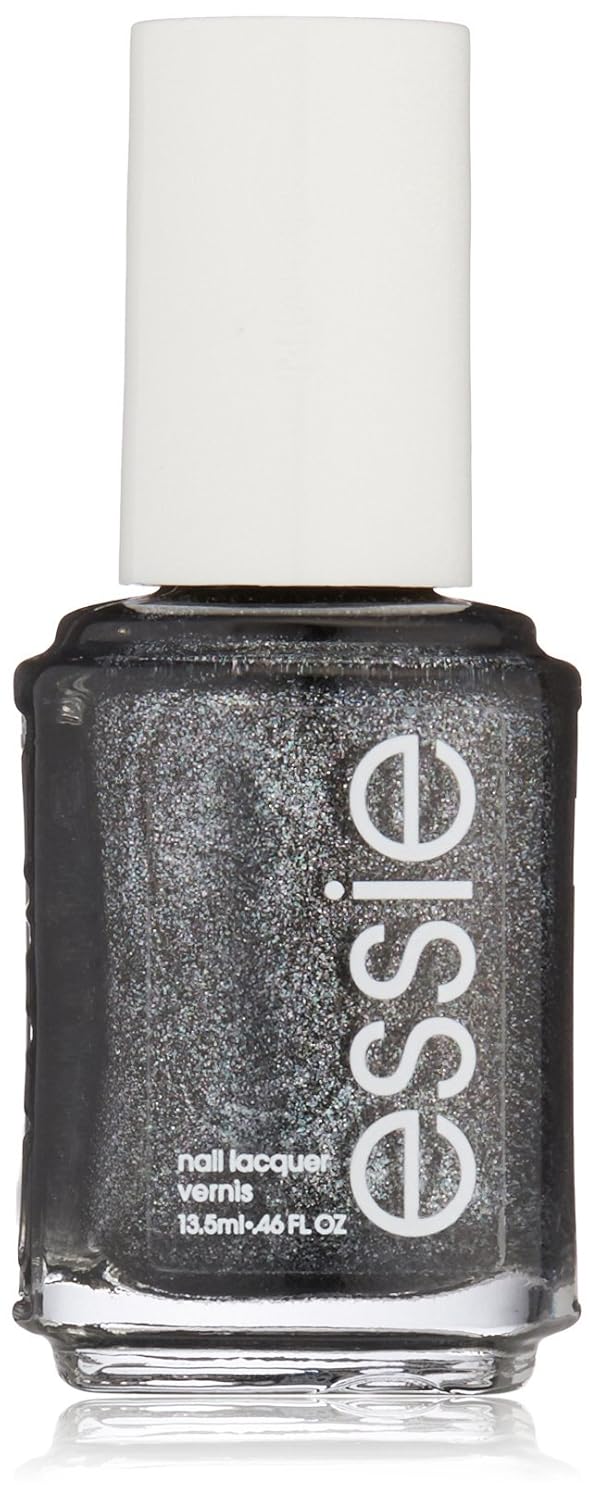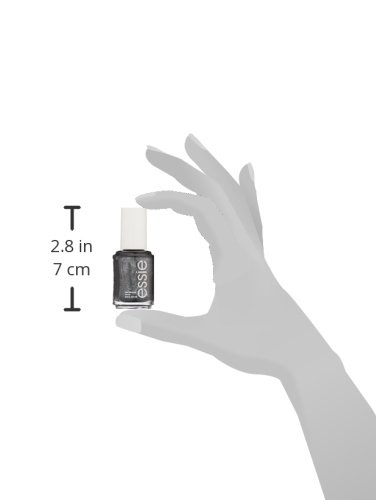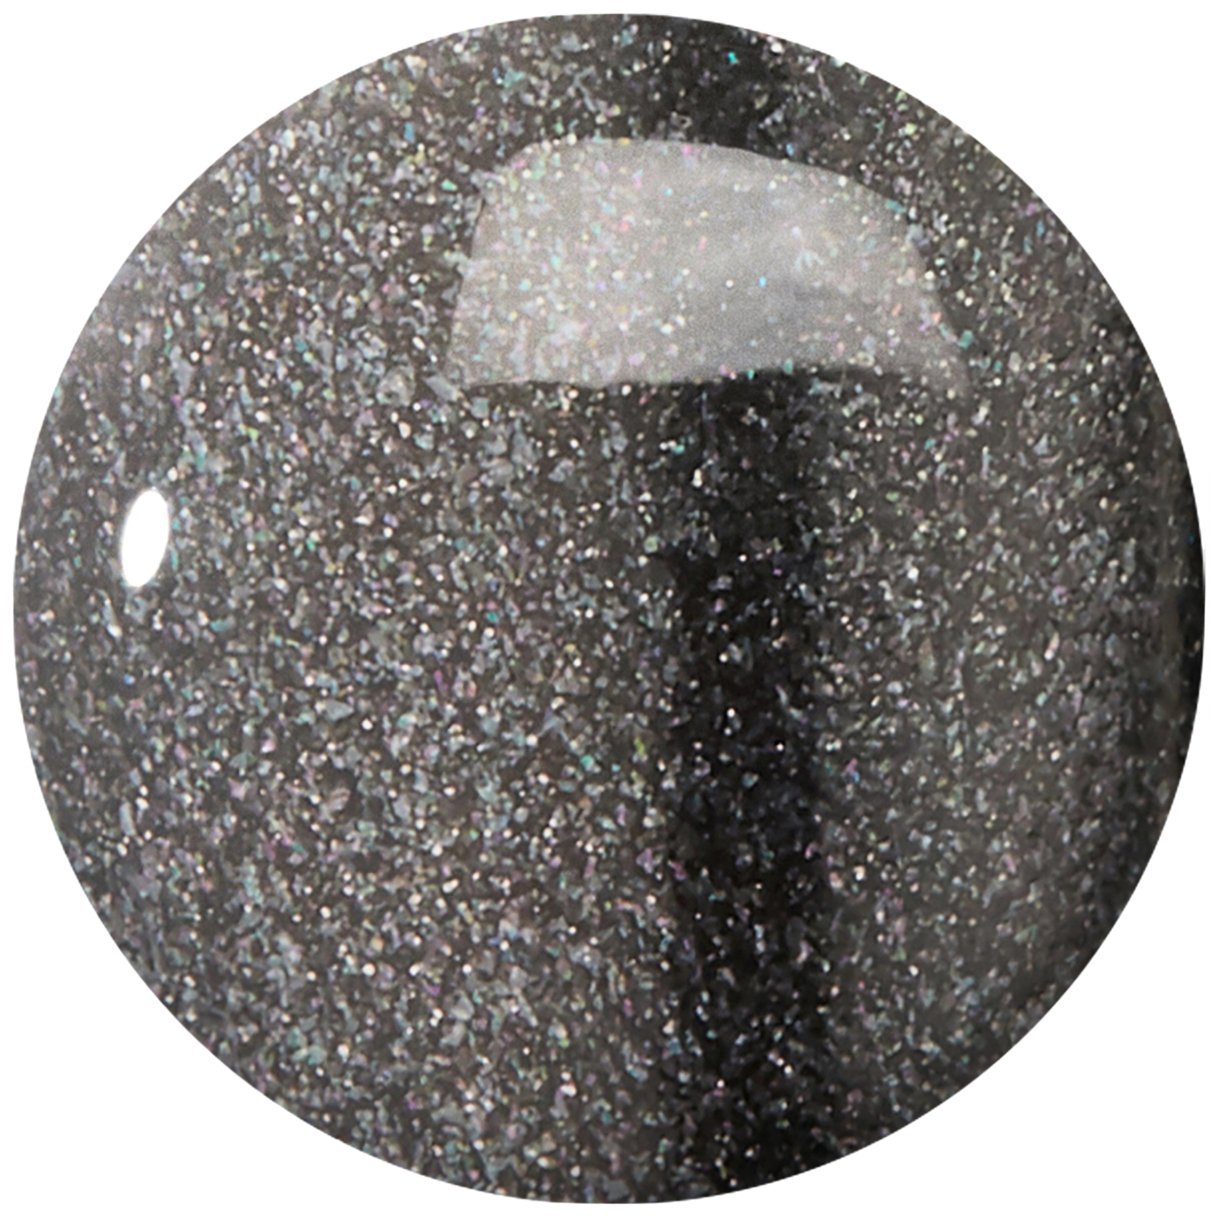
essie Nail Polish, Glossy Shine Finish, Tribal Text-Styles, 0.46 fl. oz.
Category: All Beauty
Product Description Why create so many colors? It must be love. Essie has been creating shades for over 30 years. Known as a color authority Essie is chic, modern, classic and fun. Always a style leader in fashionable shades for every season. Brand Story For more than 30 years, essie has been an industry icon, trusted by beauty professionals, celebrities and even royalty – an American classic that allows women all over the world to express themselves and have fun with color.
Features: DBP-Free | Toluene-Free | Formaldehyde-Free